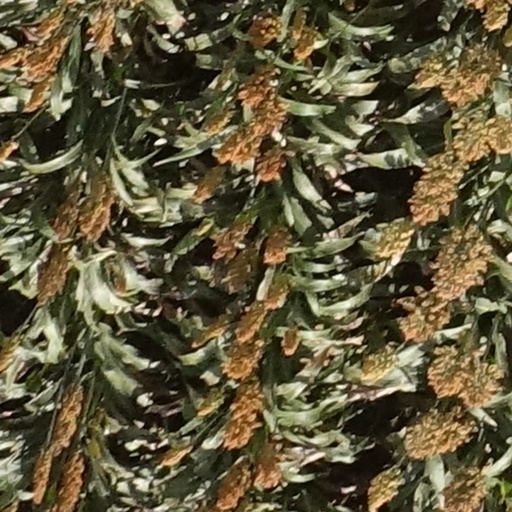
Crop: sorghum